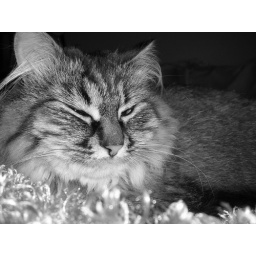
Danya under a flash in black and white